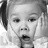
Emotion: surprise